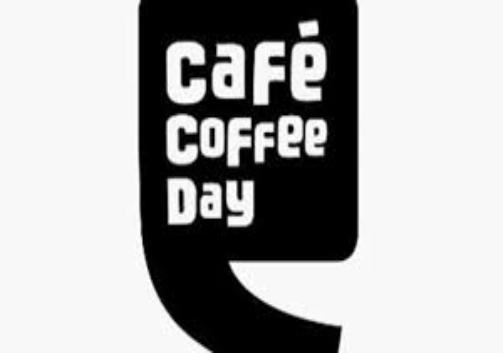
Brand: Cafe Coffee Day
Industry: Food